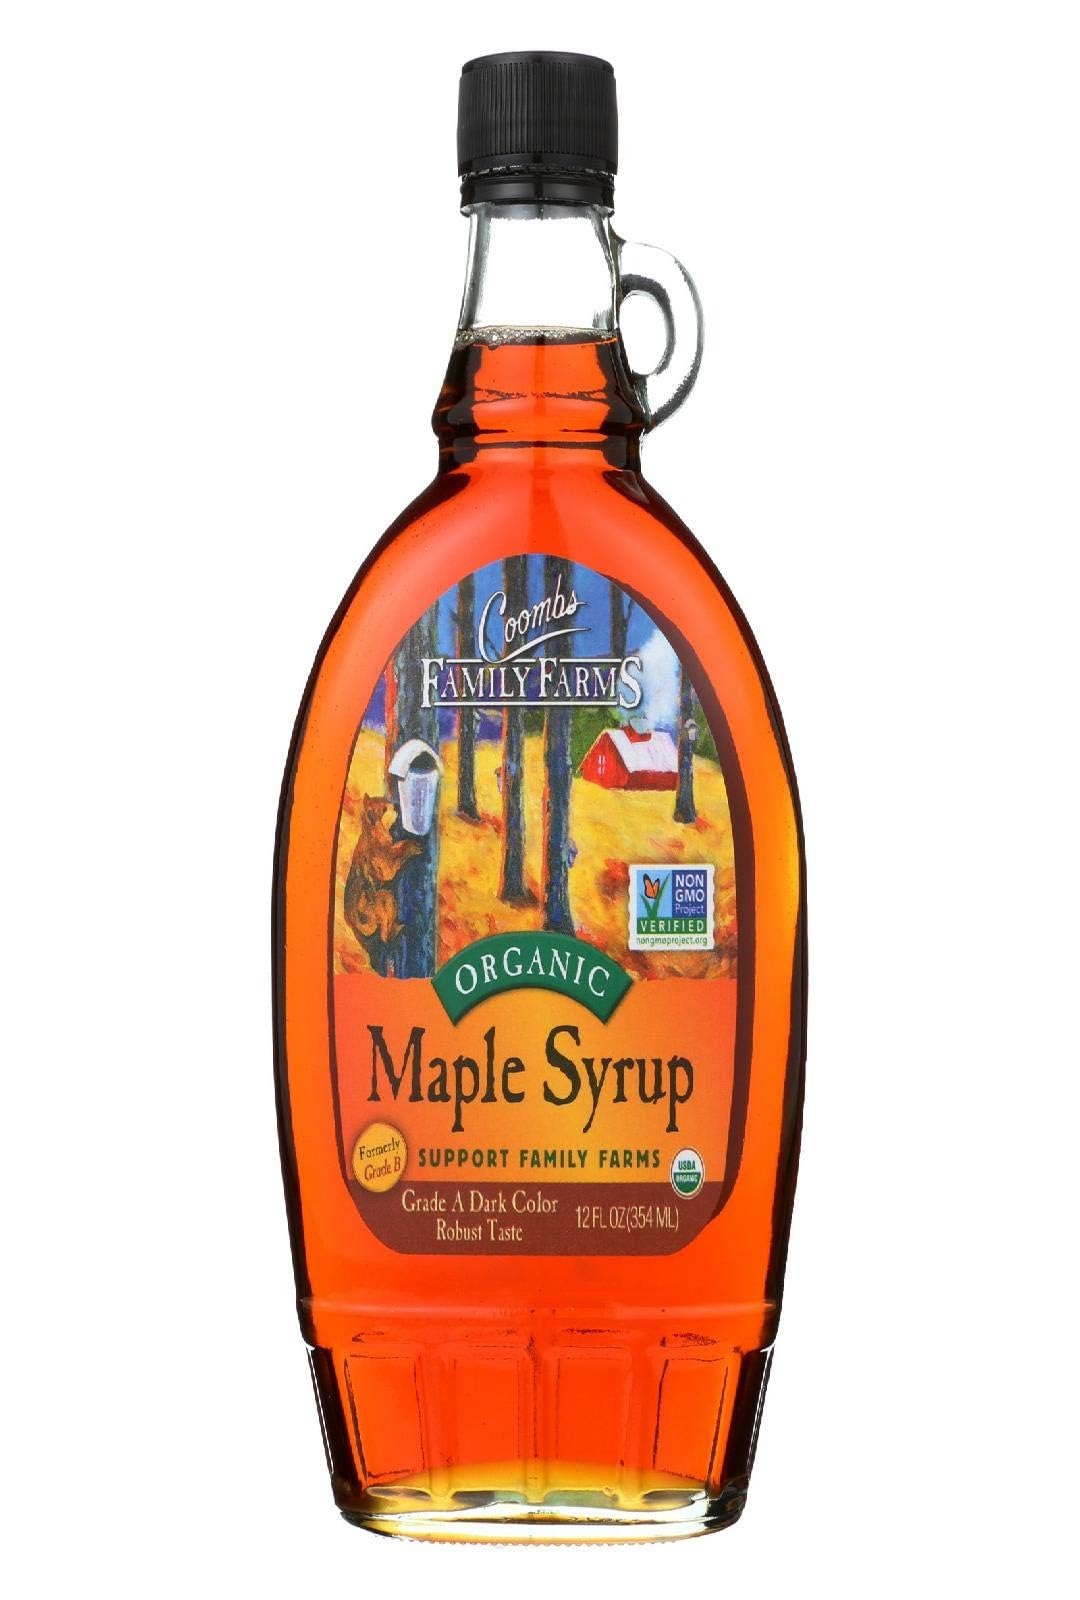
Item Name: Coombs Organic Maple Syrup, 12 Ounce - 12 per case.
Bullet Point 1: Product Type:Grocery
Bullet Point 2: 100% Vegan
Bullet Point 3: Item Package Weight:228.0 oz
Bullet Point 4: Ingredients: Pure Organic Maple Syrup (100%).
Value: 144.0
Unit: Fl Oz

Price: 17.01